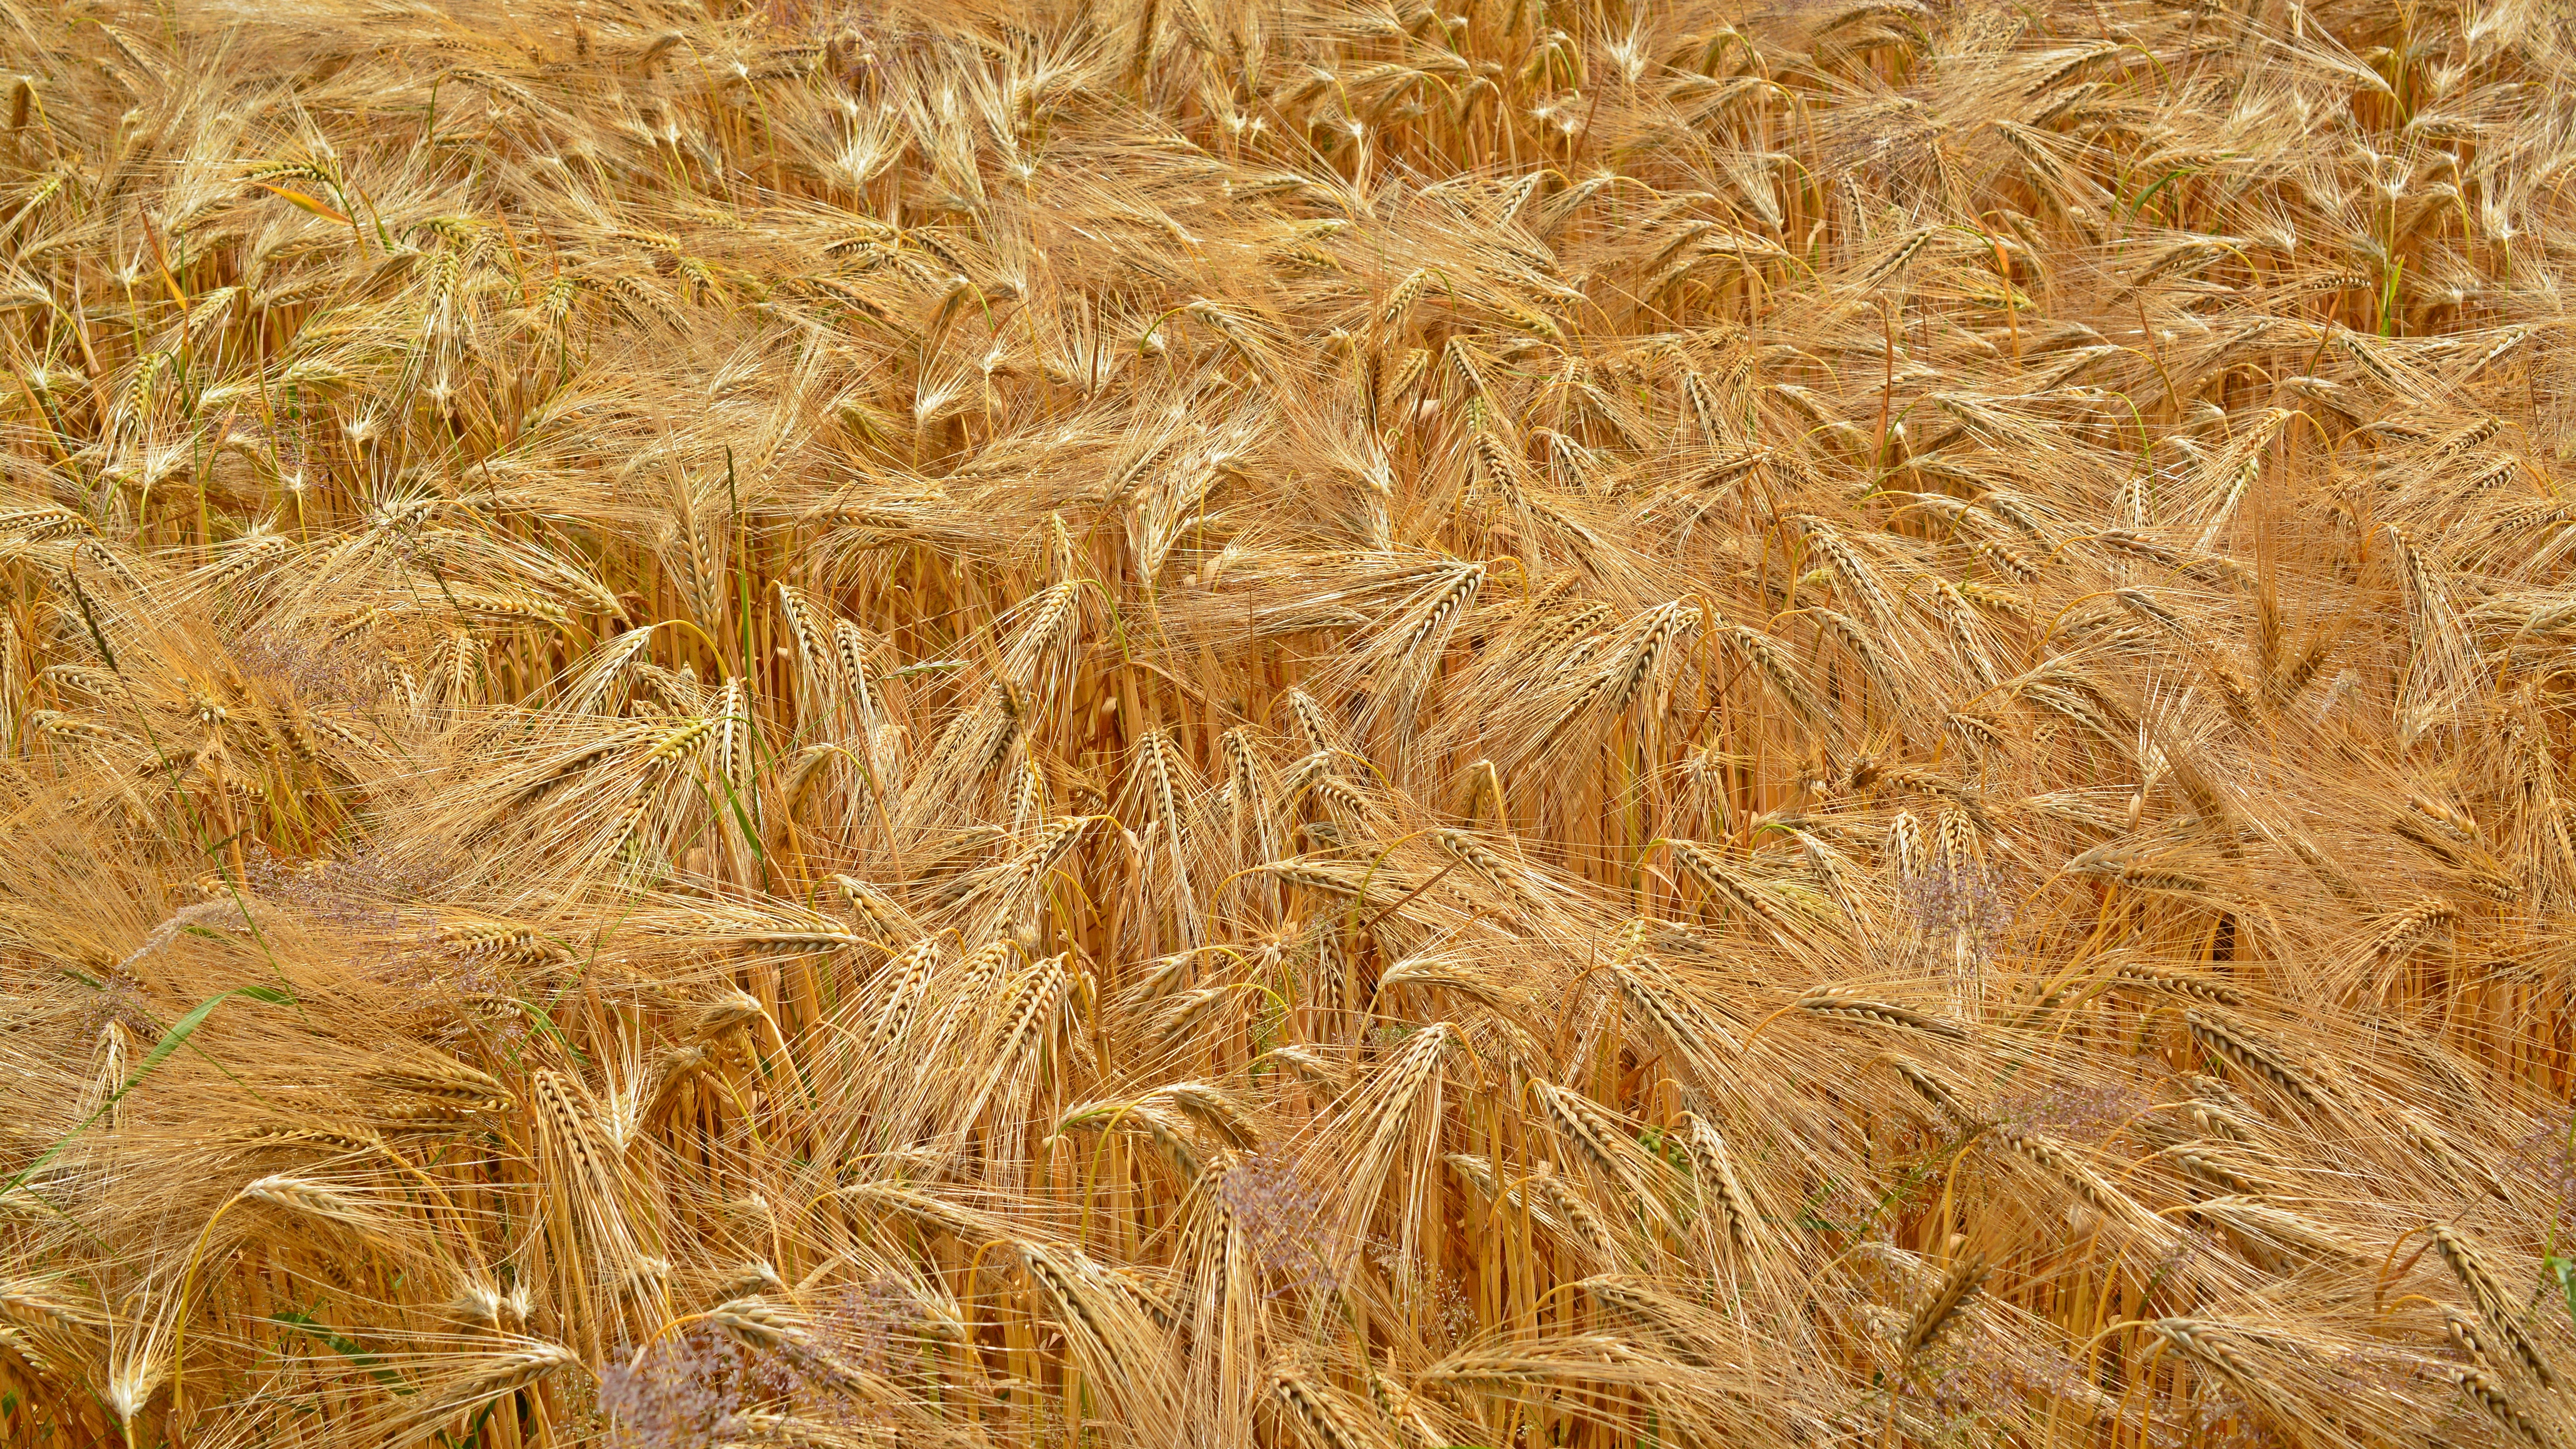
nature, plant, field, wheat, grain, food, crop, ear, agriculture, cereal, background, straw, rye, cereals, golden yellow, field crops, flowering plant, commodity, emmer, triticale, hordeum, grass family, land plant, food grain, einkorn wheat